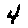
Label: 4